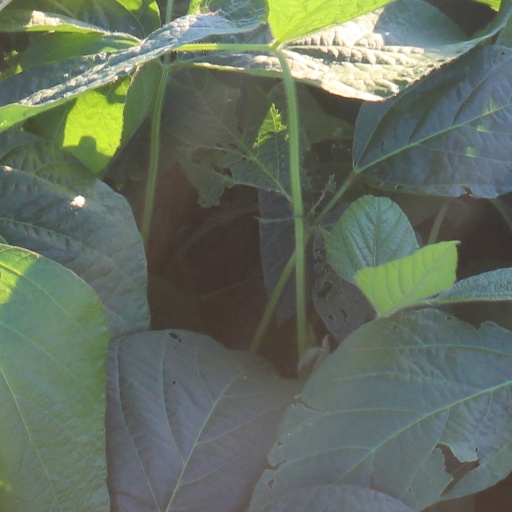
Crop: soybean